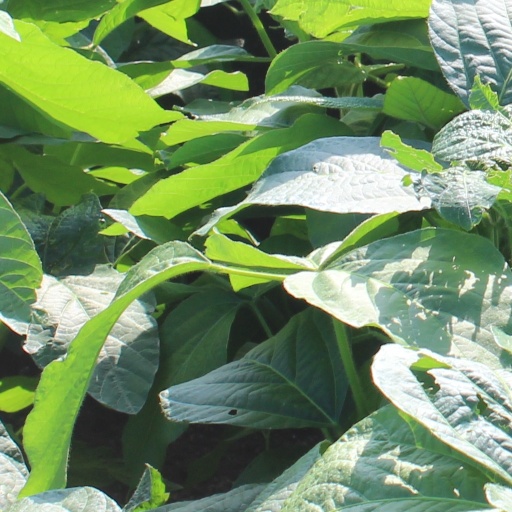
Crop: soybean